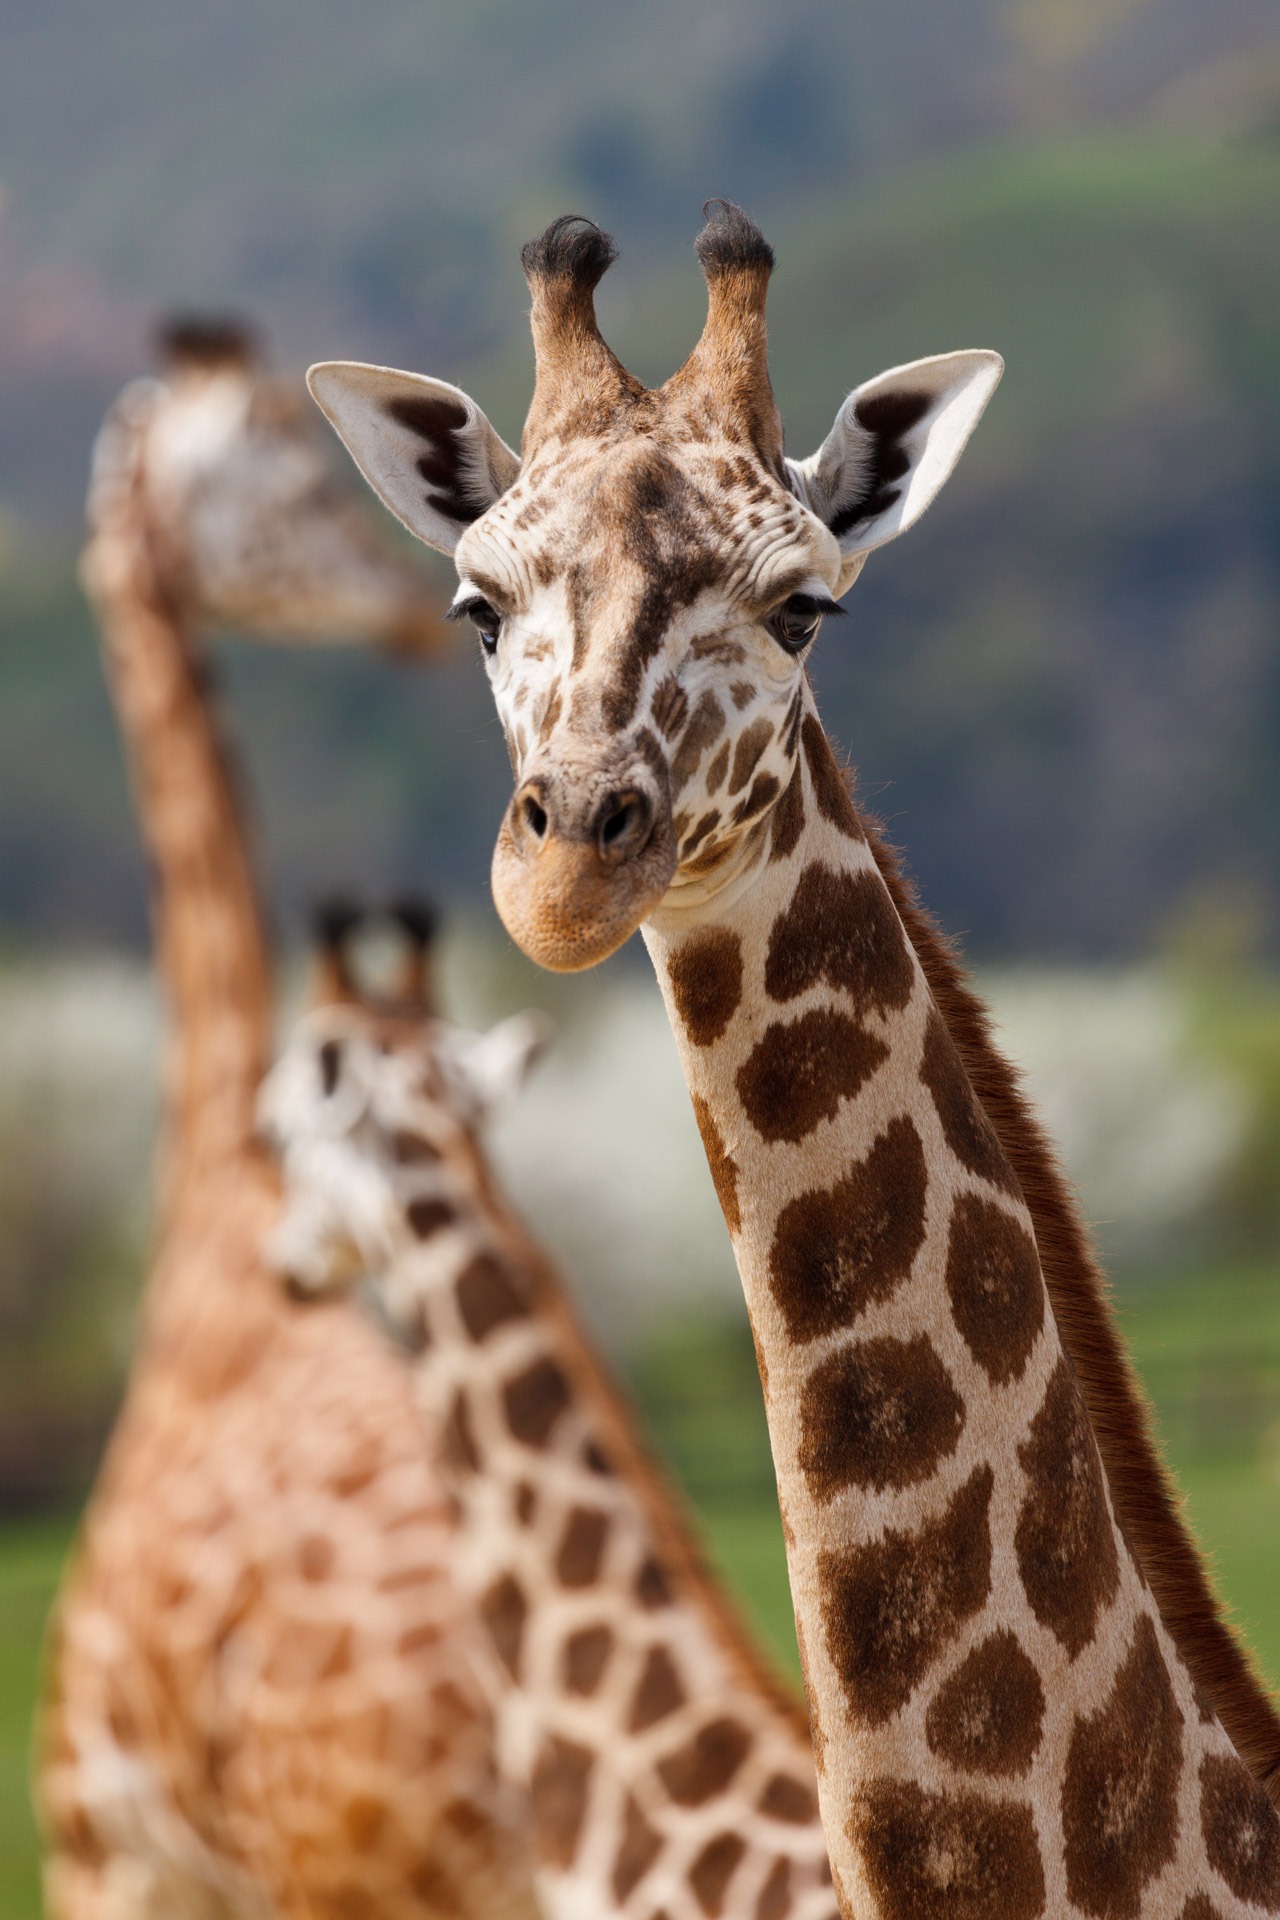
animal, cute, wildlife, wild, africa, brown, mammal, fauna, giraffe, face, neck, ears, spots, vertebrate, big, giraffes, african, safari, herbivore, giraffidae